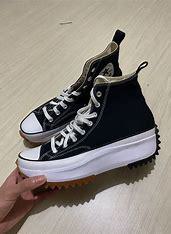
Brand: Converse
Model: Run Star Hike